Military of the Ming dynasty

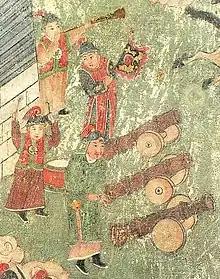
Ming artillerymen.

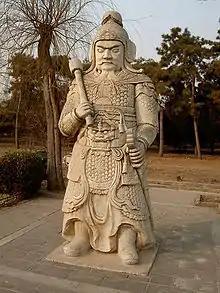
Ming tomb guardian in mountain pattern armour holding a mace

The Ming founder Zhu Yuanzhang set up a system of hereditary soldiery inspired by Mongol-style garrisons and the "fubing" system of the Northern Wei, Sui and Tang dynasties. Hereditary soldiers were meant to be self-sufficient. They provided their own food via military farms ("tun tian") and rotated into training and military posts such as the capital, where specialized drilling with firearms was provided.